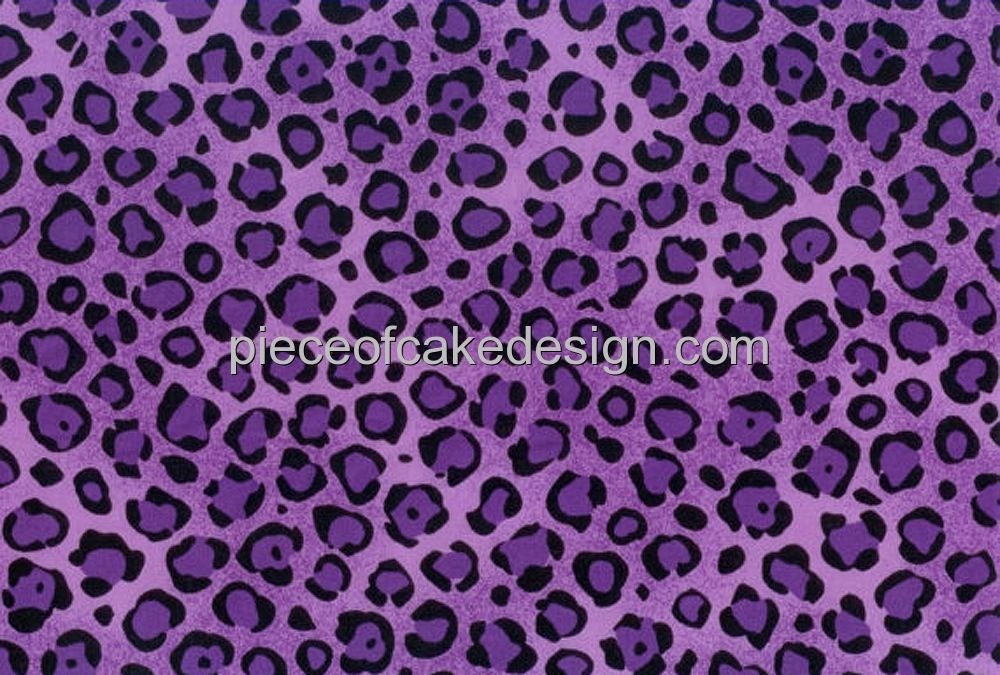
Item Name: 1/4 Sheet ~ Black & Purple Cheetah Print Background Birthday ~ Edible Cake/Cupcake Topper!!!
Bullet Point 1: Ingredients Water, Cornstarch, Corn Syrup Solids, Cellulose, Sorbotol, Glycerine, Sugar, Vegetable Oil, Arabic Gum, Polysorbate 80, Vanilla, Titanium Dioxide, Citric Acid. All known allergen and gluten-free.
Bullet Point 2: Great for your children's birthdays
Bullet Point 3: As easy to use as applying a sticker - will ship will full instructions, do not refrigerate prior to use
Bullet Point 4: Please note: characters in these images are free, you are paying for our services in creating, customizing and printing them in edible paper
Bullet Point 5: As easy to use as applying a sticker - will ship will full instructions, do not refrigerate prior to use
Product Description: Edible cake toppers are a great way to make a cake and cupcakes look fantastic and professional. These are an easy and inexpensive way to make your cake look like a masterpiece. All edible images come with instructions . You simply remove the edible image from backing and place on top of freshly iced cake or cupcakes.
Value: 1.0
Unit: Count

Price: 14.54